Akhiyon Se Goli Maare

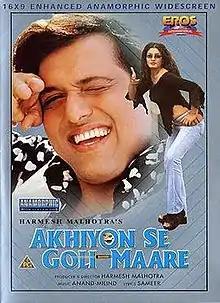

Akhiyon Se Goli Maare is a 2002 Indian Hindi-language comedy film, directed by Harmesh Malhotra, starring Govinda, Raveena Tandon, Kader Khan, Shakti Kapoor, Asrani and Johnny Lever. The film was released on 2 August 2002. The name of the film is taken from the song of the same name from the 1998 movie "Dulhe Raja", also starring the same cast.